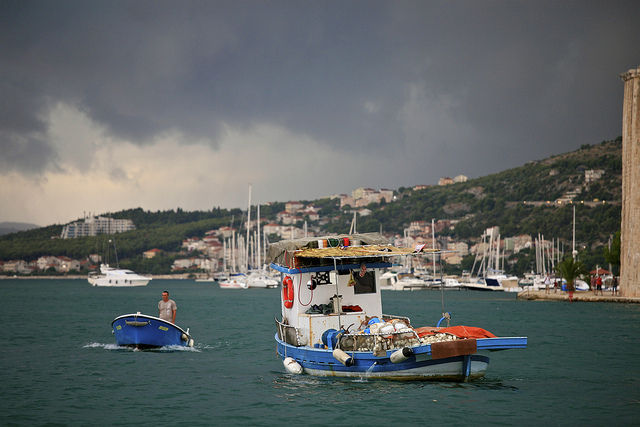
A boat floating next to a smaller boat on water.

Speed boat coming up next to fishing boat on ocean